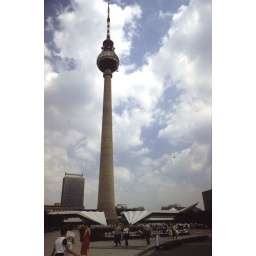
television tower in Alexanderplatz